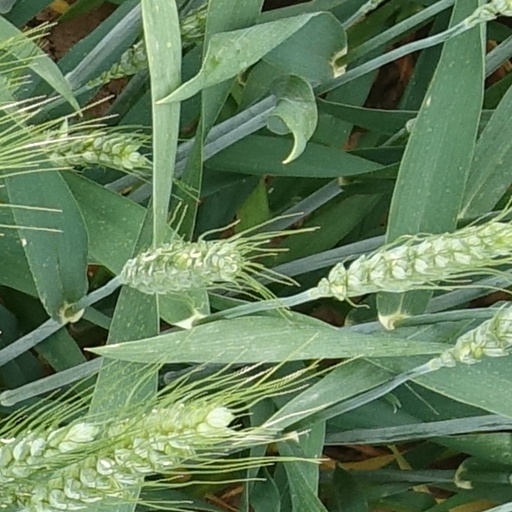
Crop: wheat